2009 Michigan Wolverines football team

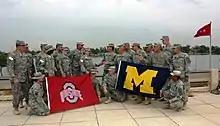
United States National Guard soldiers show that the Michigan-Ohio State rivalry reaches far and wide. (2009-11-16)

On their homecoming weekend, the Wolverines hosted the Indiana Hoosiers. Indiana opened the scoring with a 25-yard TD run by Tandon Doss. Michigan responded with 2 TDs by Carlos Brown, first a 61-yard TD catch, then a 41-yard TD run. Indiana tied it back up with an 11-yard TD rush by Darius Willis. In the second quarter, Indiana kicked field goals on consecutive possessions, from 24 and 20 yards. Michigan responded with a 12-yard TD run by Brandon Minor. Indiana retook the lead with its 3rd field goal of the quarter, this one from 30 yards, making the halftime score 23–21 Indiana.